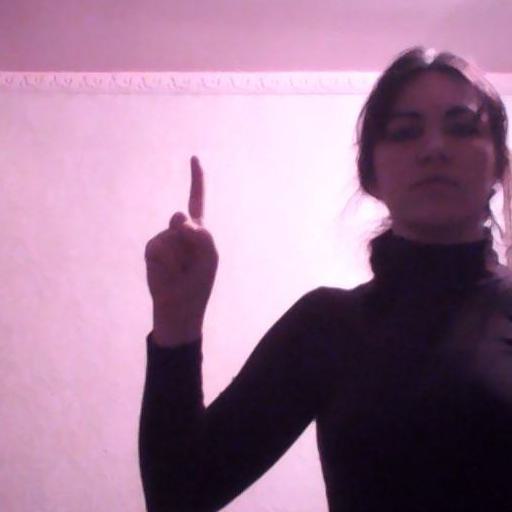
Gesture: one